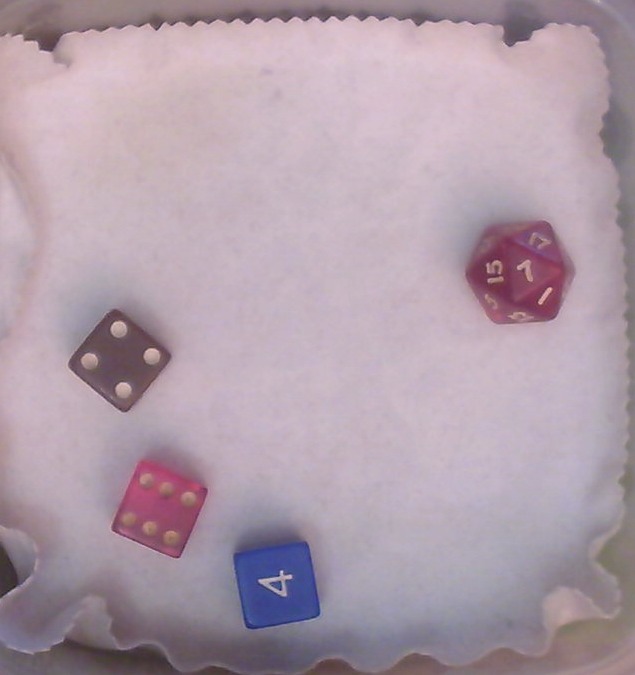
Dice in frame:
type: d6
value: 1
type: d6
value: 1
type: d6
value: 1
type: d20
value: 1
Label source: human
Face values trusted: no